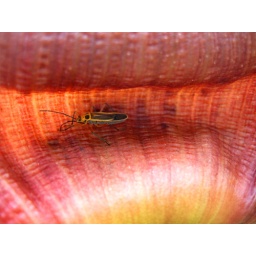
Macro of a bug crawling in the fold of a banana flower